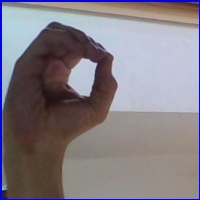
Letra: O